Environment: lab
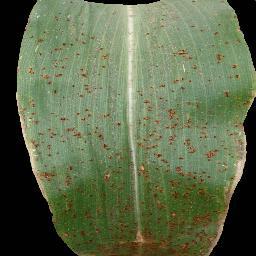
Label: common_rust